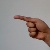
The image shows a hand gesture representing the letter 'G' in Indian Sign Language.